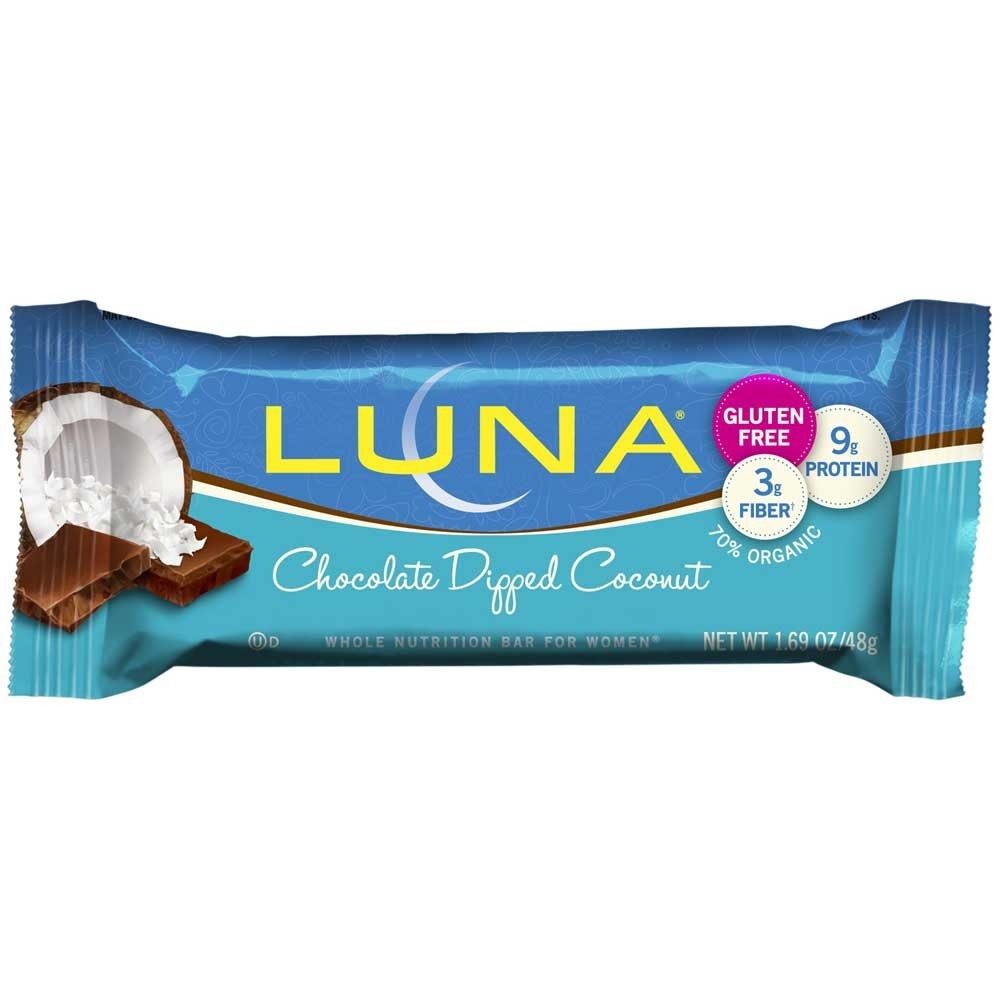
Item Name: Luna Chocolate Dipped Coconut Nutrition Snack Bar, 1.7 Ounce -- 240 per case.
Bullet Point: Important - Refrigerated items are perishable and tend to have short shelf lives - some of these can be as little as two weeks from the date of receipt - if you are ordering a large quantity, or are otherwise concerned about expiration dates, consider a frozen product.
Value: 240.0
Unit: Count

Price: 454.98